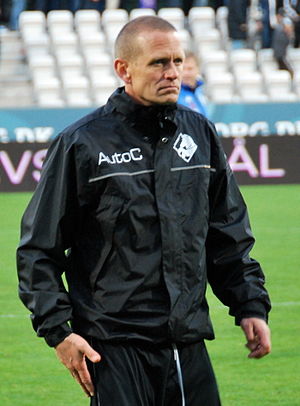
Joakim Mattsson
Joakim Mattsson i 2012
Assistenttræner Joakim Mattson fra Randers FC. Her under en 1. divisionskamp mod Viborg FF på Viborg Stadion.
Joakim Mattsson er en svensk fodboldtræner. Han kom til Danmark i 1995, og har tidligere været assistenttræner i Silkeborg IF, Randers FC og Odense Boldklub, hvor han også har været ungdomstræner. Mattsson har bl.a. trænet Christian Eriksen og Rasmus Falk i OB. Han har siden juni 2018 været træner for Brøndby IFs U/19-hold.